Fuerteventura

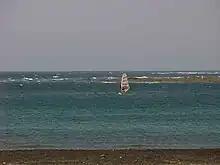
Windsurfing in Corralejo

Fuerteventura has three auditoriums. These are used for all types of performing art. They are also used for non-artistic purposes, such as conferences, charity galas and political meetings.